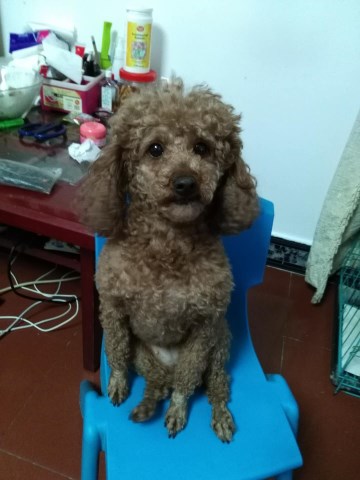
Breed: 7449-n000128-teddy